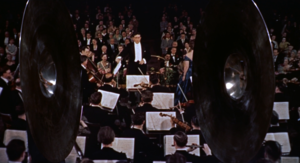
Sir Alfred Hitchcock [ˈælfɹɪd ˈhɪt͡ʃkɒk] est un réalisateur, scénariste et producteur de cinéma britannique né le 13 août 1899 à Leytonstone et mort le 29 avril 1980 à Bel Air.